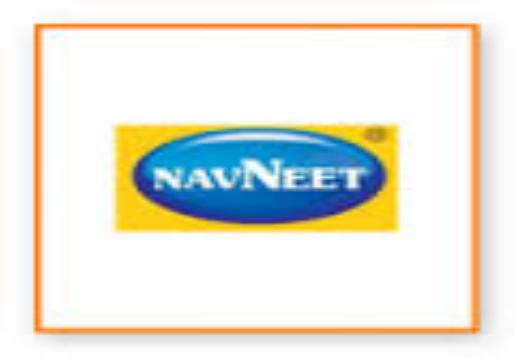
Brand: navneet
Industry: Necessities